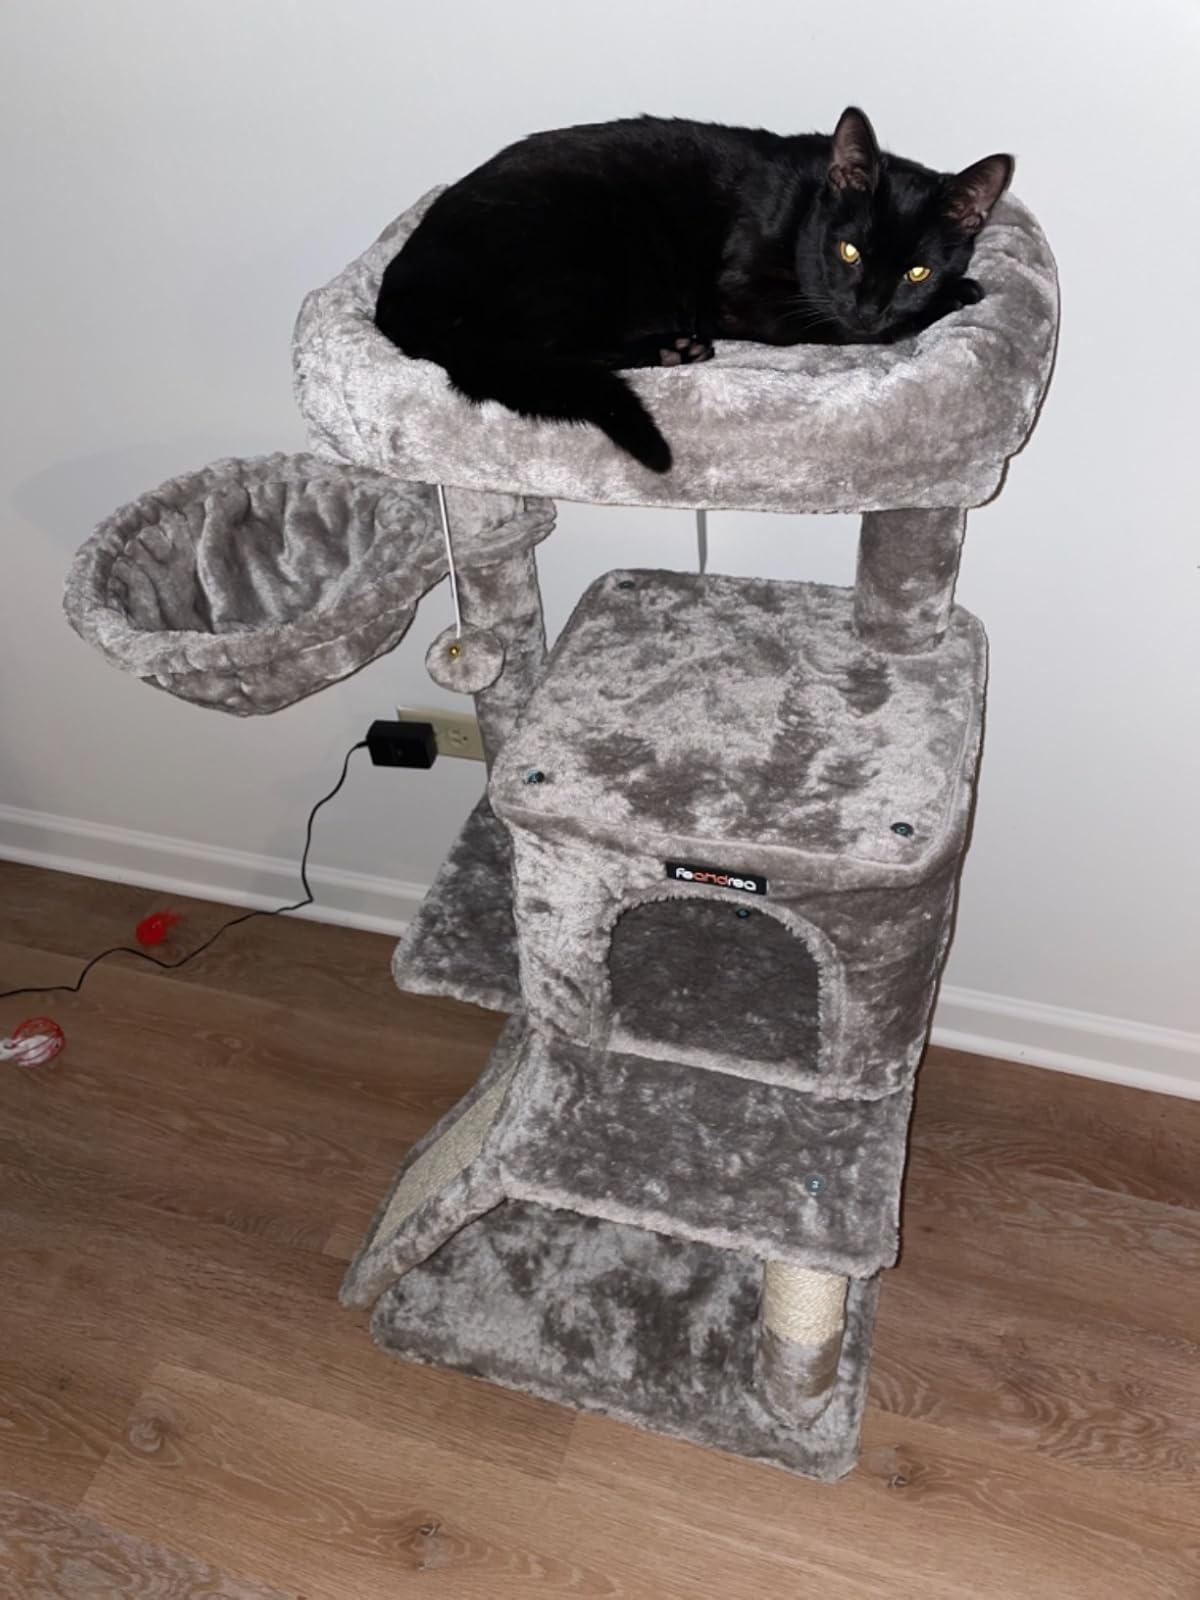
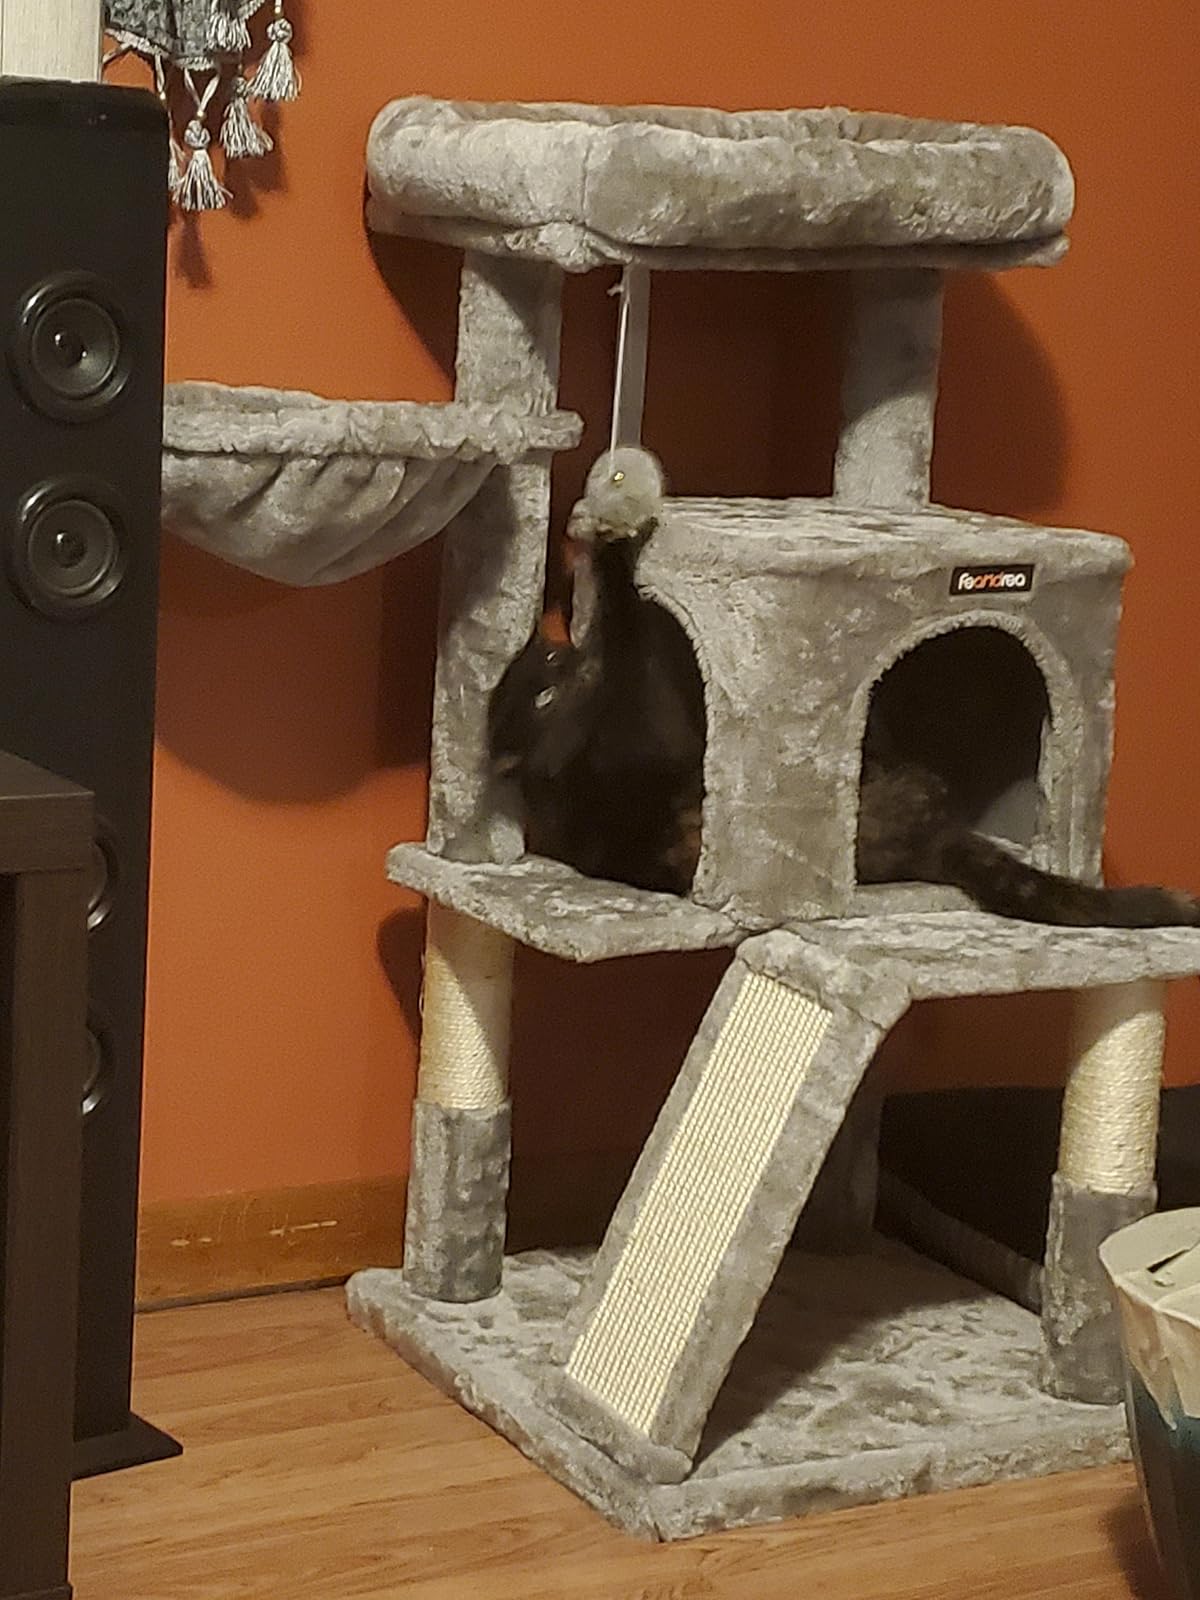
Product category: items_cat tree
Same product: yes